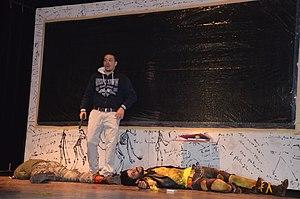
La culture algérienne est marquée par sa diversité, sa richesse, grâce à notamment à ses différentes régions, aux emprunts à d'autres peuples, ainsi que par sa diffusion et à travers le monde. Chaque région, chaque ville ou oasis constitue un espace culturel particulier. La Kabylie, les Aurès, l'Algérois, les Hauts plateaux, la vallée du Mzab, le Gourara, le Hoggar, la Saoura, l'Oranie sont chacune des régions avec des particularités culturelles et parfois linguistiques.